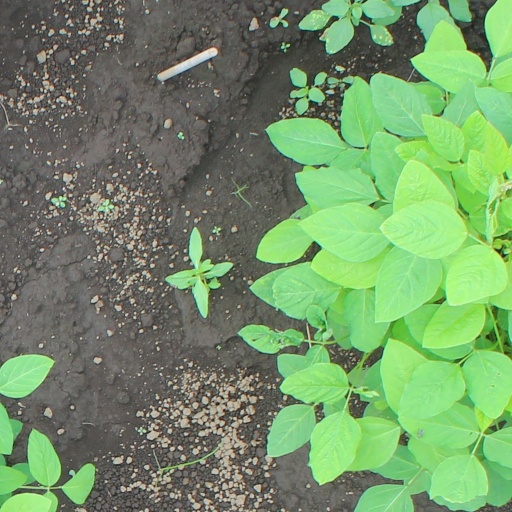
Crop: soybean